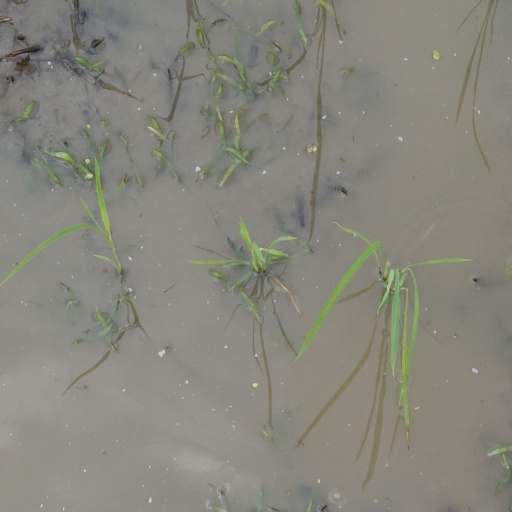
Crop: rice